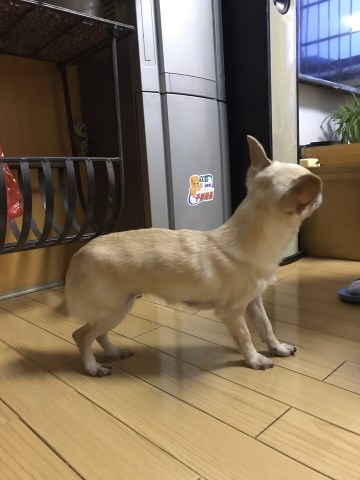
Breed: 420-n000124-Chihuahua